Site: brandenburg
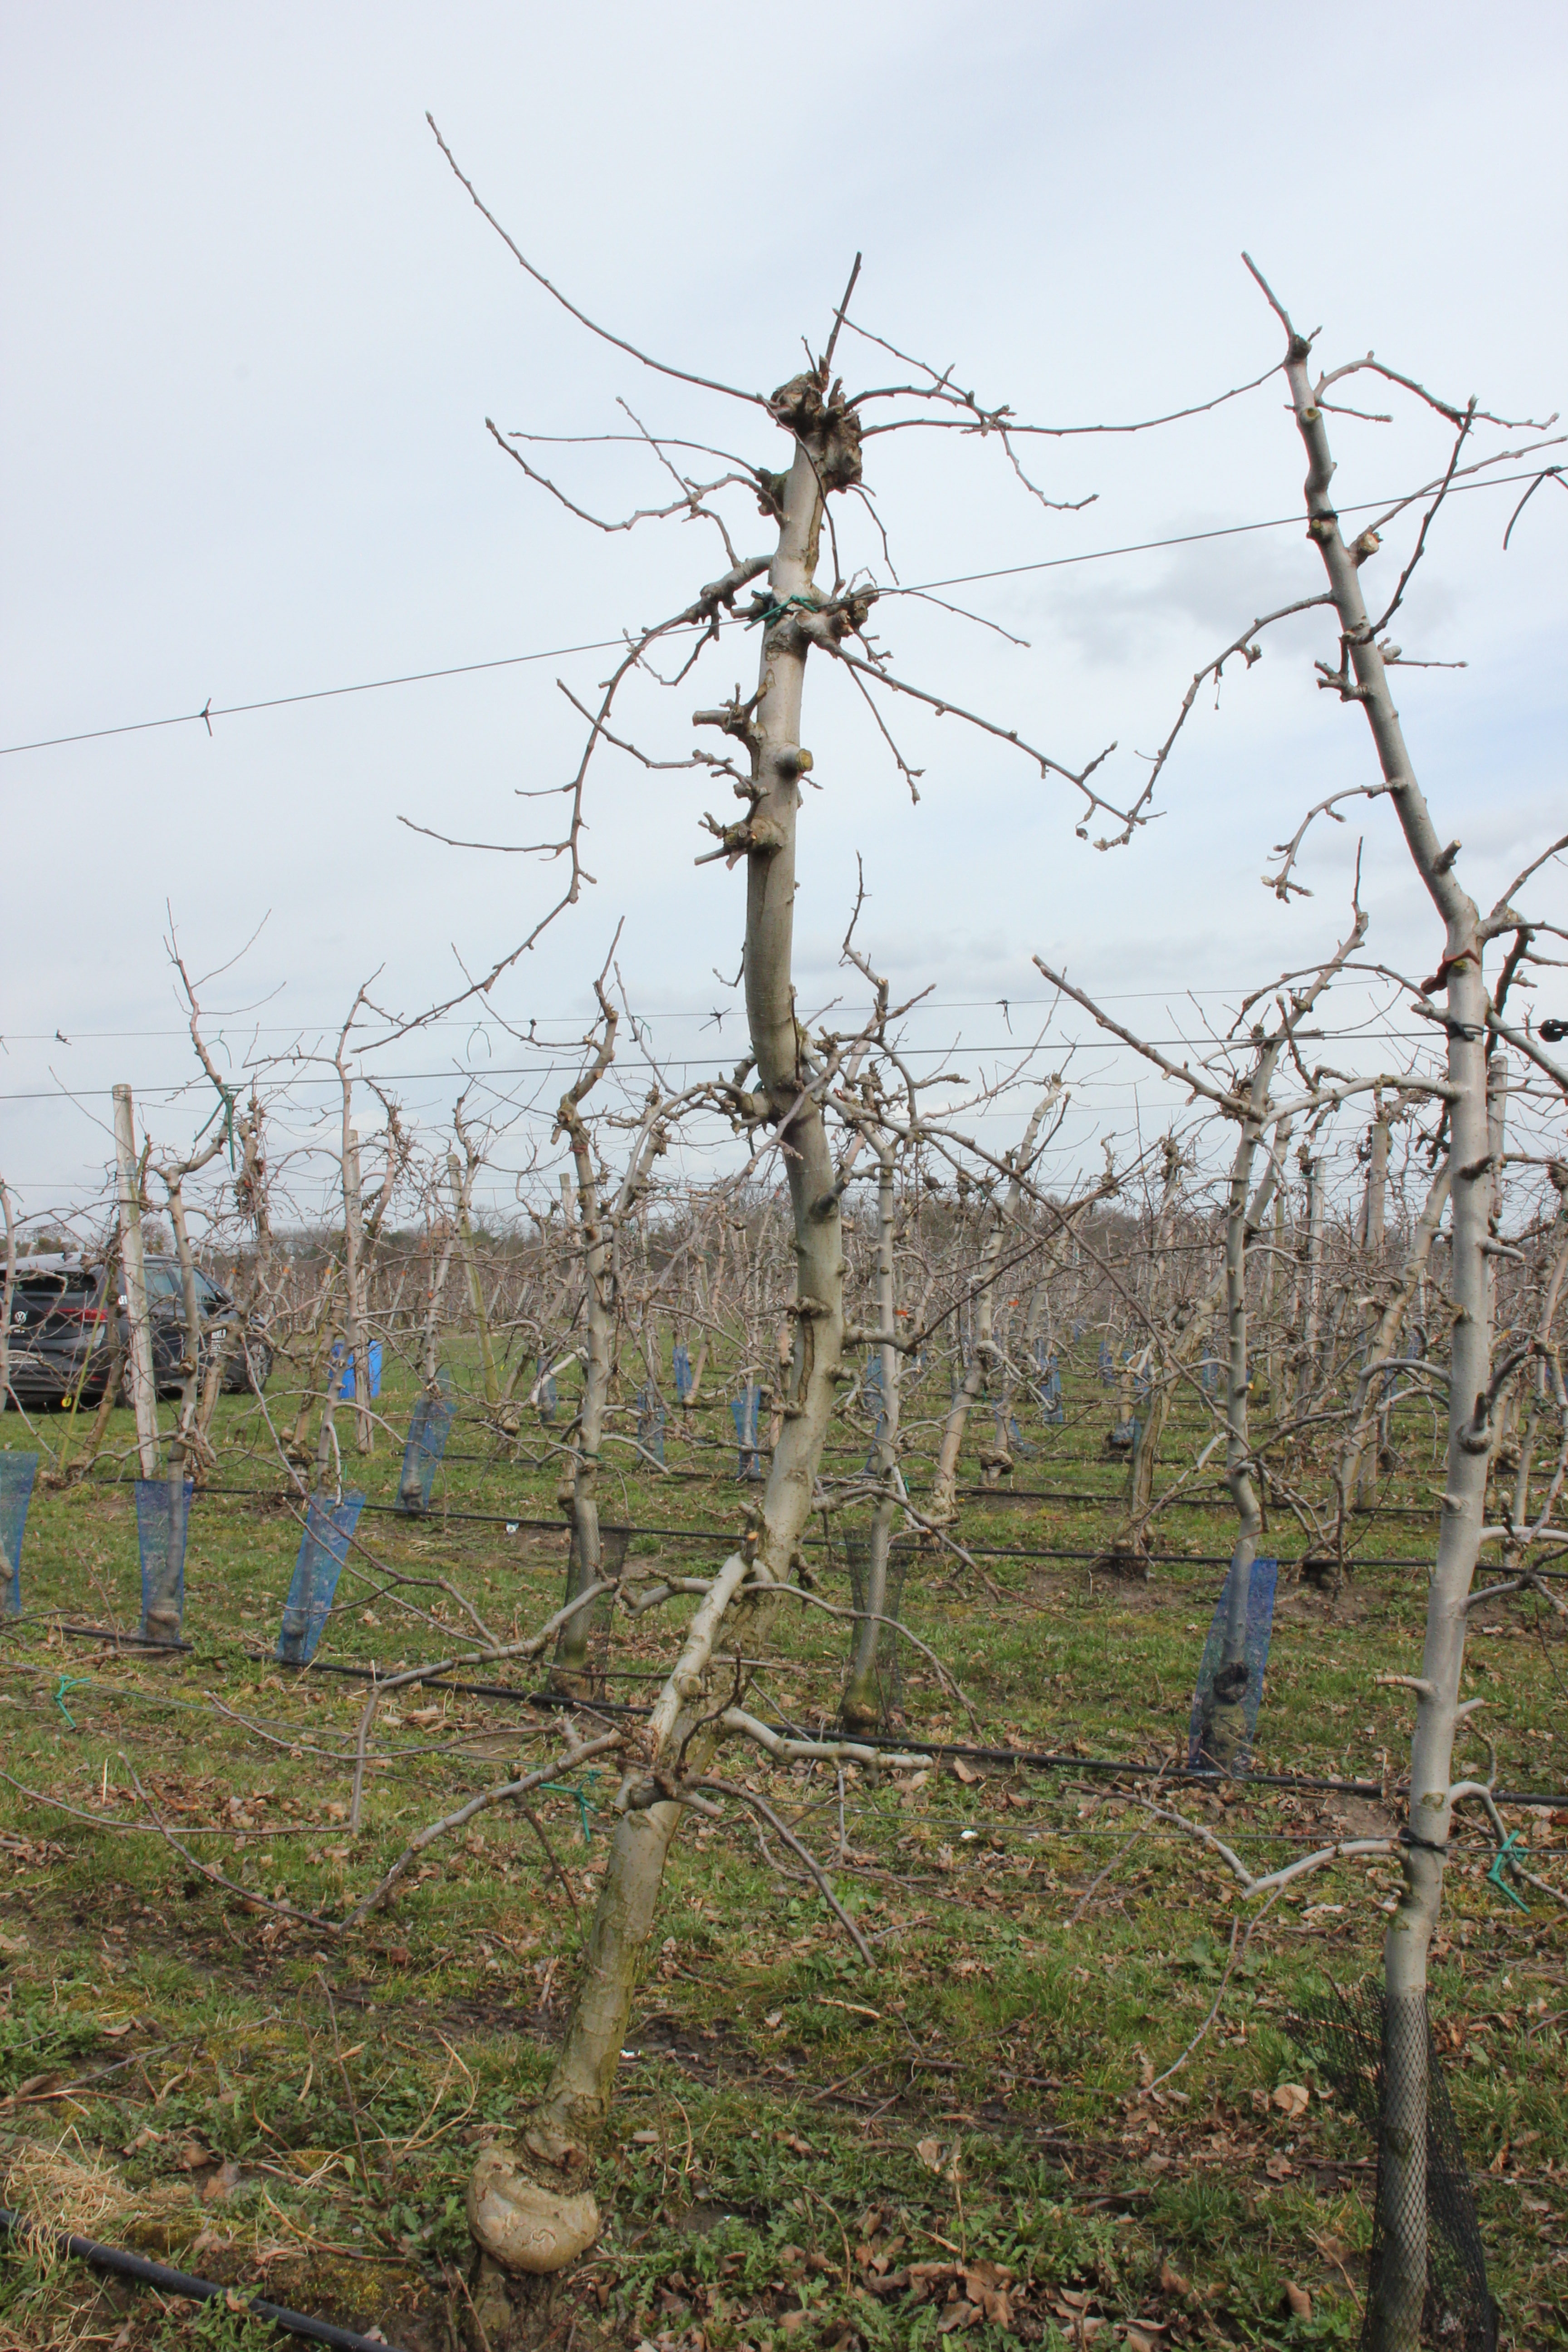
Growth stage (BBCH 01): Bud development